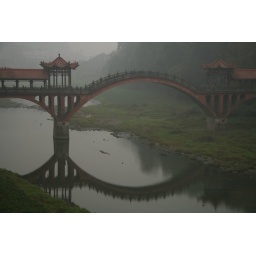
bridge over quiet water